Pagoda of Chengtian Temple

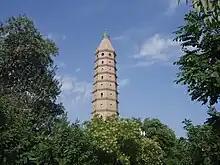
Chengtian Temple Pagoda in Yinchuan

The Pagoda of Chengtian Temple, meaning 'Bearing Heaven Pagoda', is an eleven-storeyed brick pagoda located on the site of a previous Buddhist temple in Yinchuan city, Ningxia, China. The pagoda was originally built during the Western Xia, but the current structure dates to the Qing dynasty. At in height it is the tallest pagoda in Ningxia. In contrast to the Haibao Pagoda in Yinchuan, which is known as the Northern Pagoda, Chengtian Temple Pagoda is also informally referred to as the Western Pagoda.